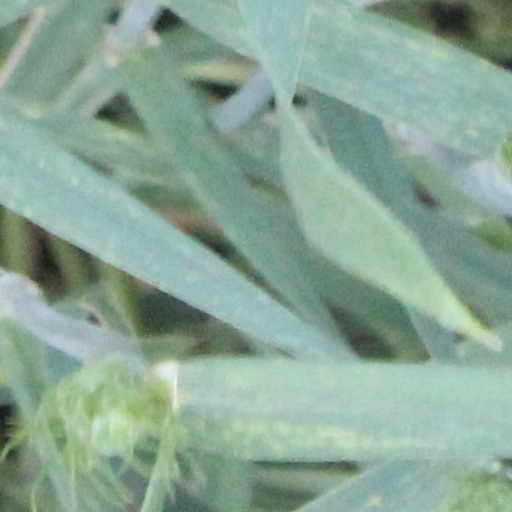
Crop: wheat